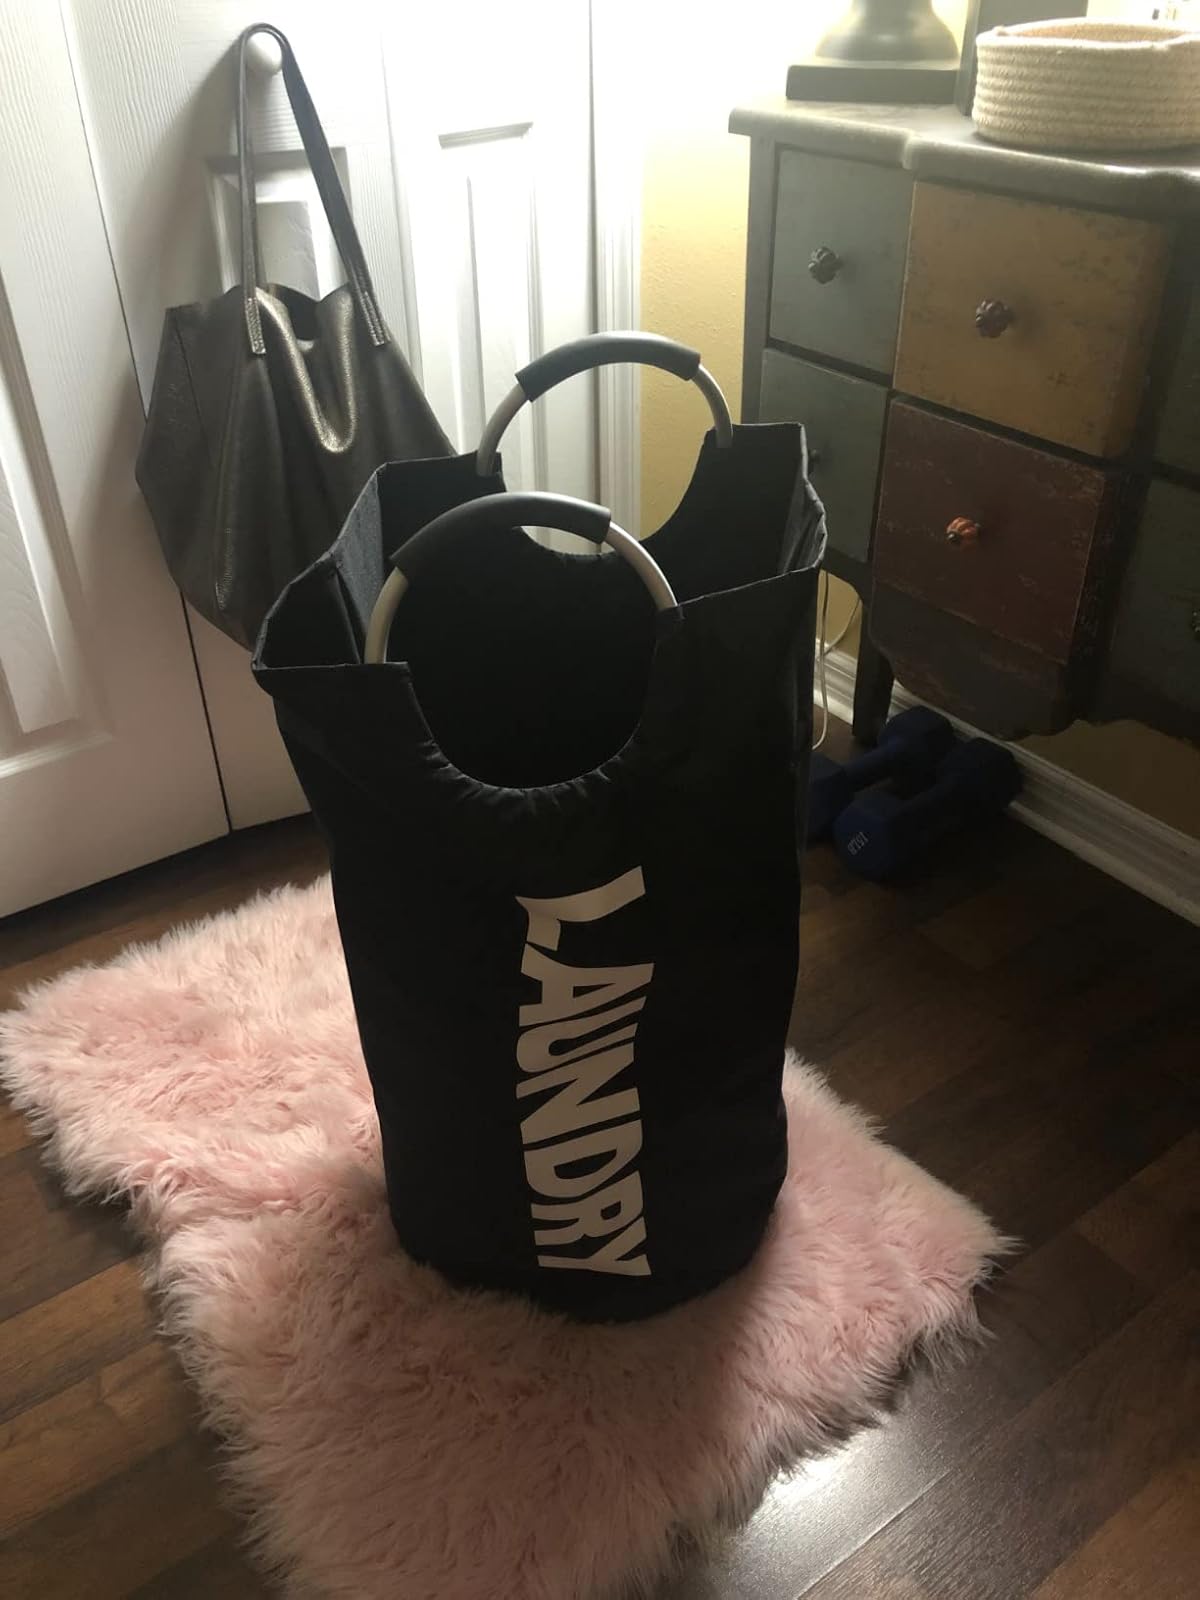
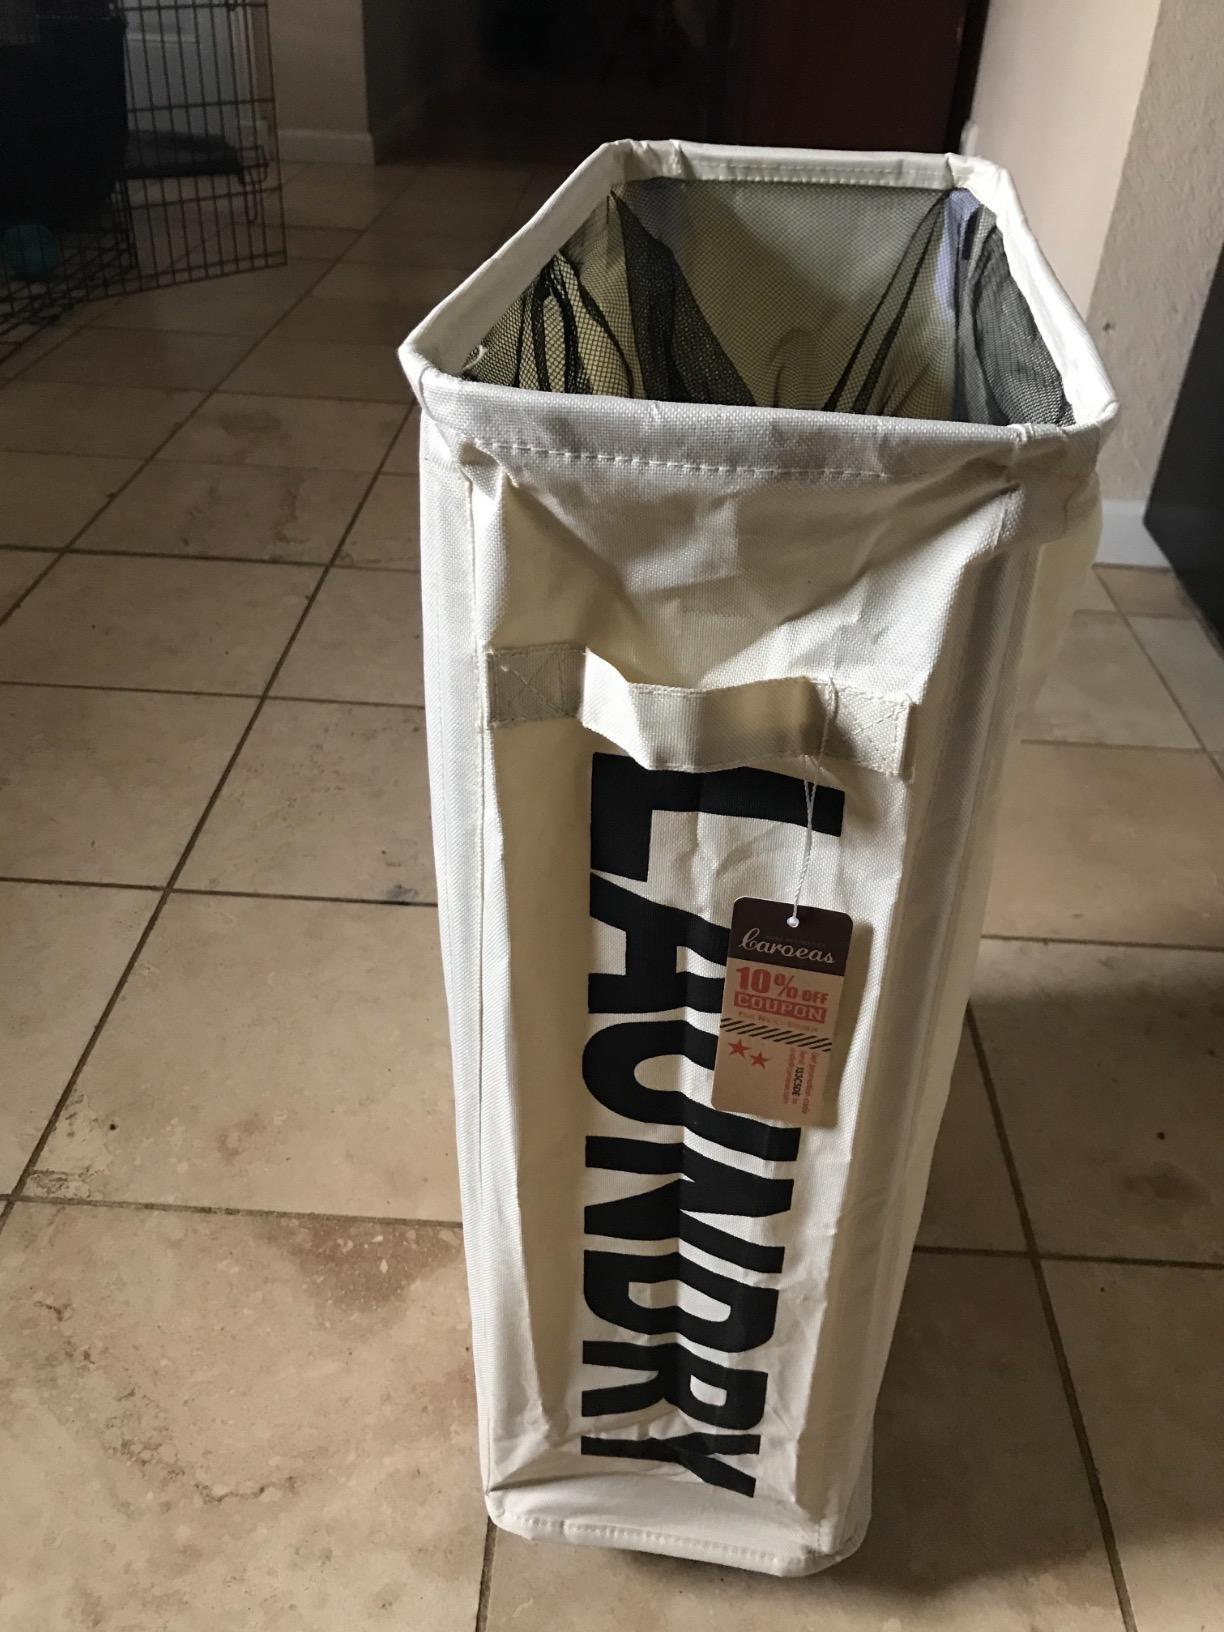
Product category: items_hamper
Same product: no